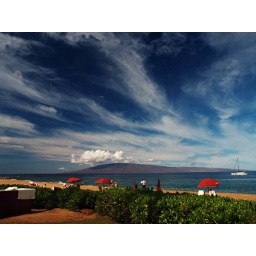
the beach outside our hotel. I love how the clouds in the sky are whispy while the smaller clouds just float over the island